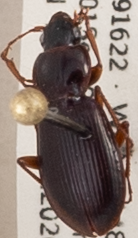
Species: Synuchus impunctatus
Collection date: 2020-09-01
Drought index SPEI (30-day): -0.1
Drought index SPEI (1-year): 2.09
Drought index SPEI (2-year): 2.09